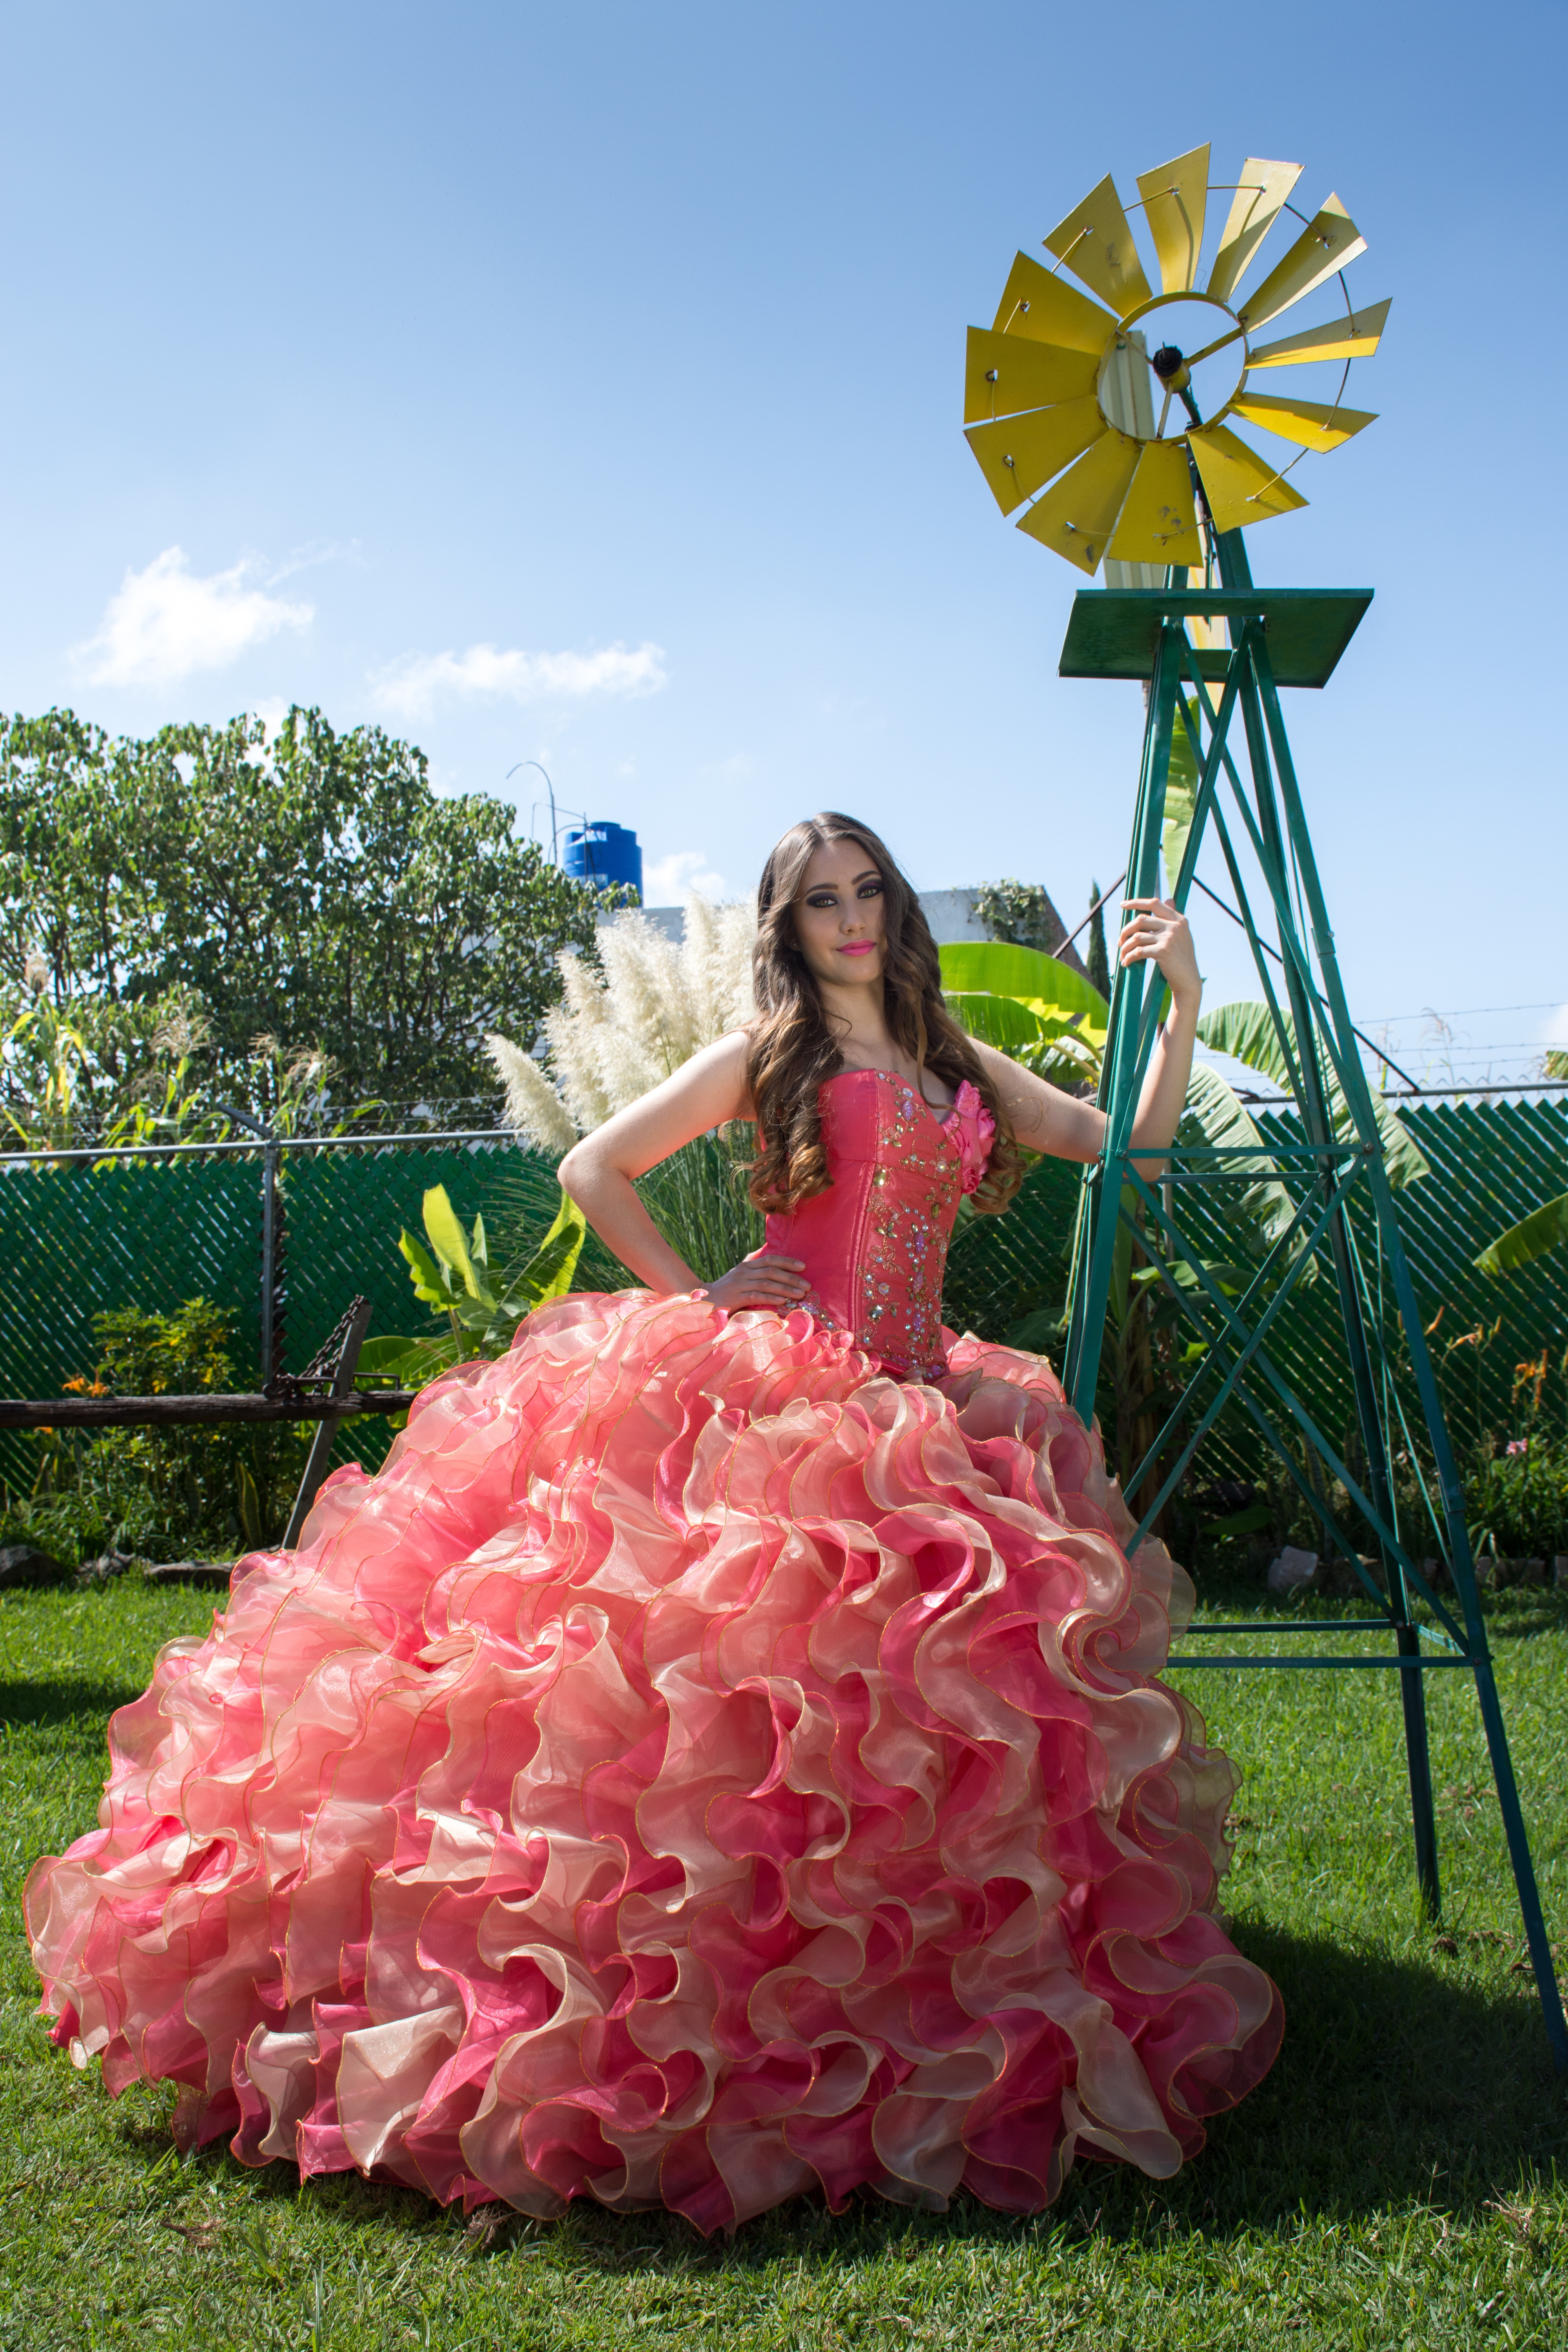
plant, flower, pink, flora, dress, party, floristry, quinceanera, flower bouquet, xv a os, sorisa